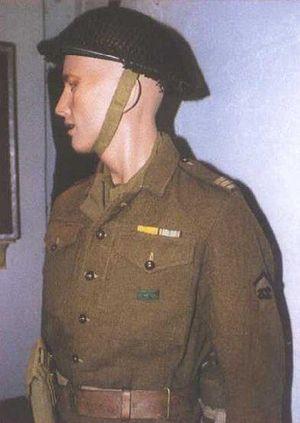
Capitaine du 32° RI sous tenue anglaise à la Libération, selon une reconstitution au Musée du Grand Blockhaus de Batz-sur-mer, illustant l'histoire de la poche de Saint-Nazaire
Le 32ᵉ régiment d'infanterie est un régiment d'infanterie de l'Armée de terre française créé sous la Révolution à partir du régiment de Bassigny, un régiment français d'Ancien Régime, définitivement dissous en 1985.